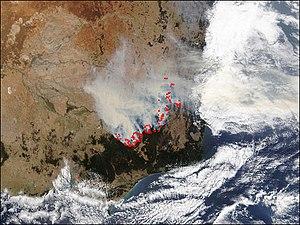
Un feu de forêt est un incendie qui se propage sur une étendue boisée. Il peut être d'origine naturelle ou humaine.